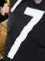
Number: 7